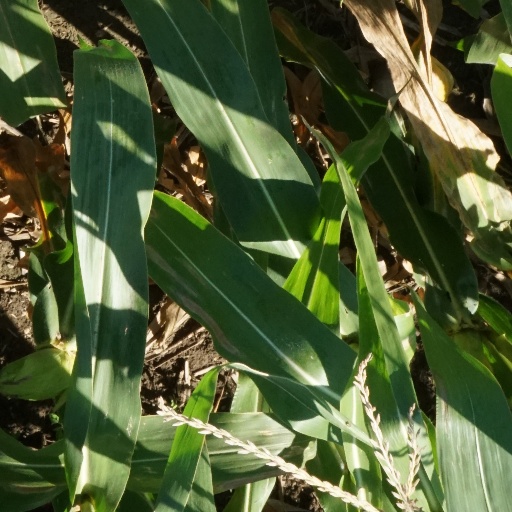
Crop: maize; corn